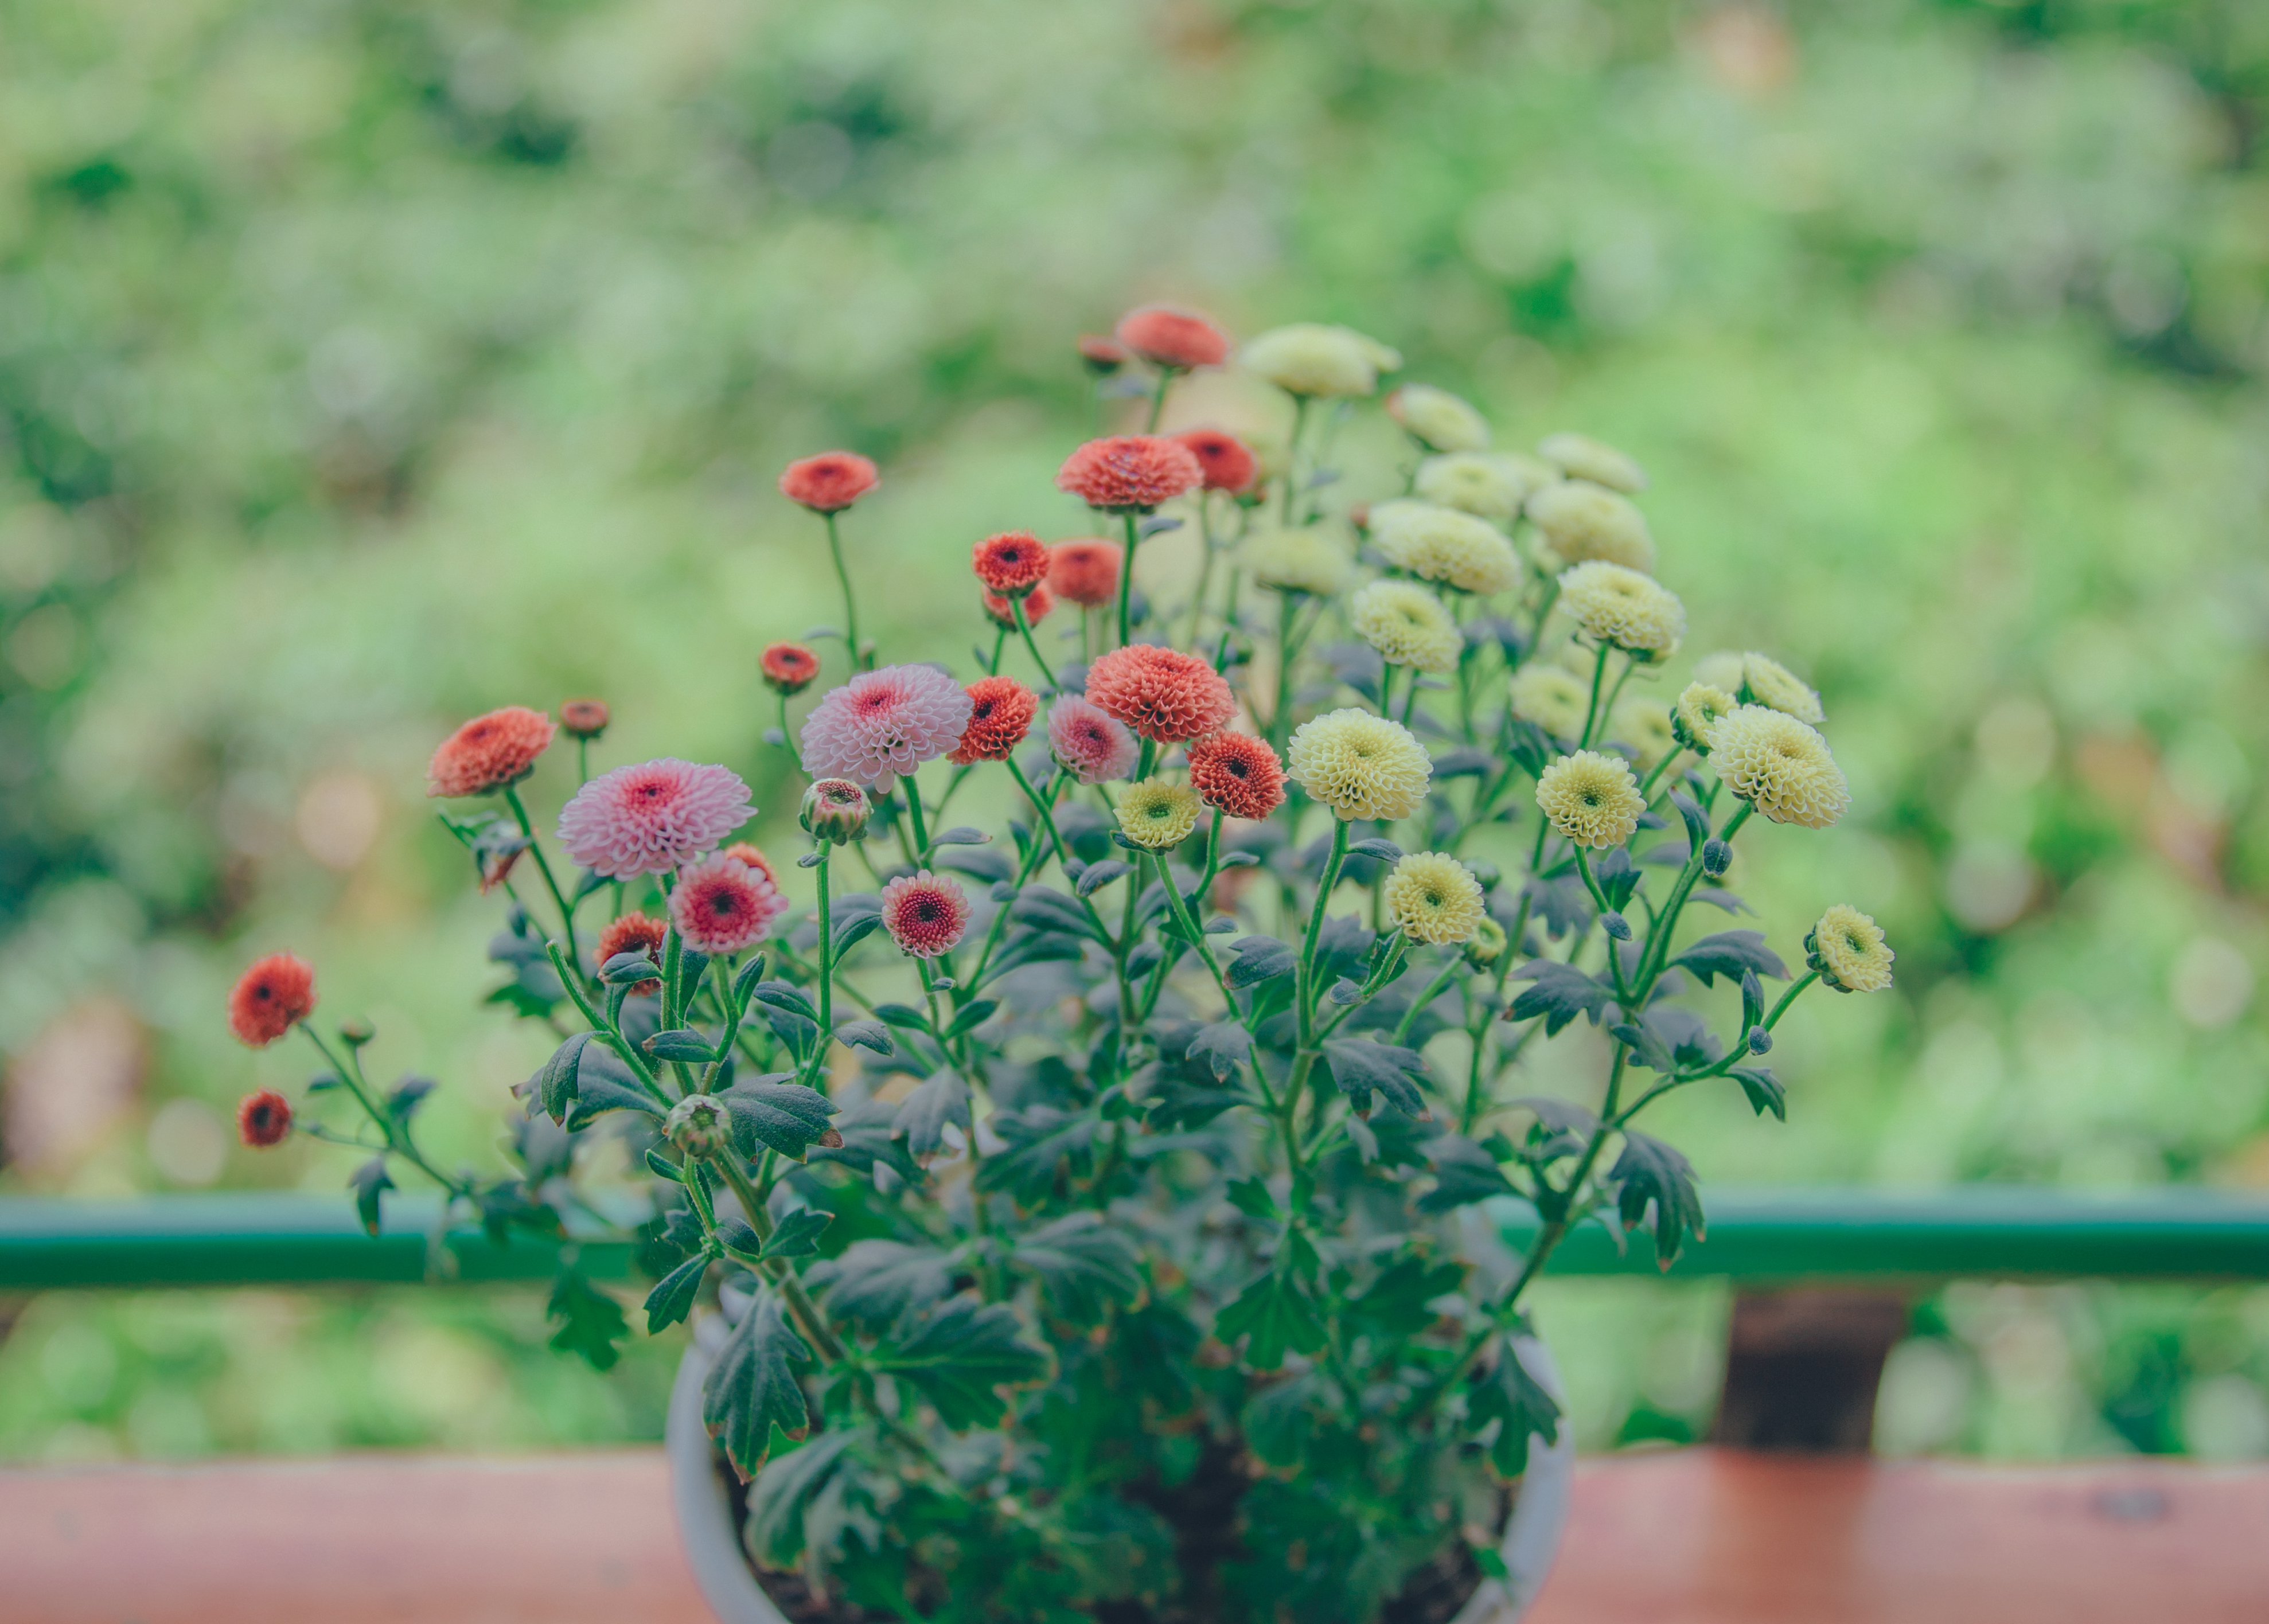
flowers, beautiful, landscape, pastel, fresh, natural, flower, plant, flora, petal, annual plant, spring, grass